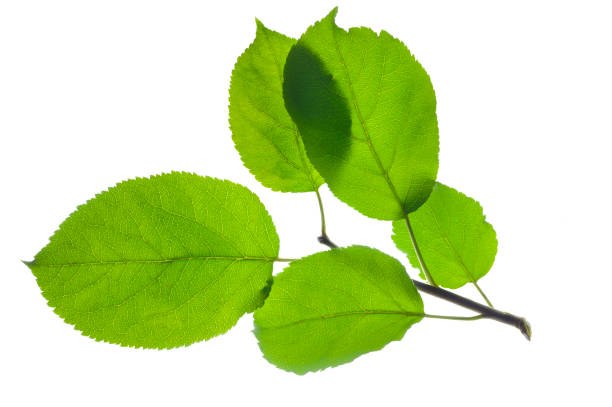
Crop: apple
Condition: healthy